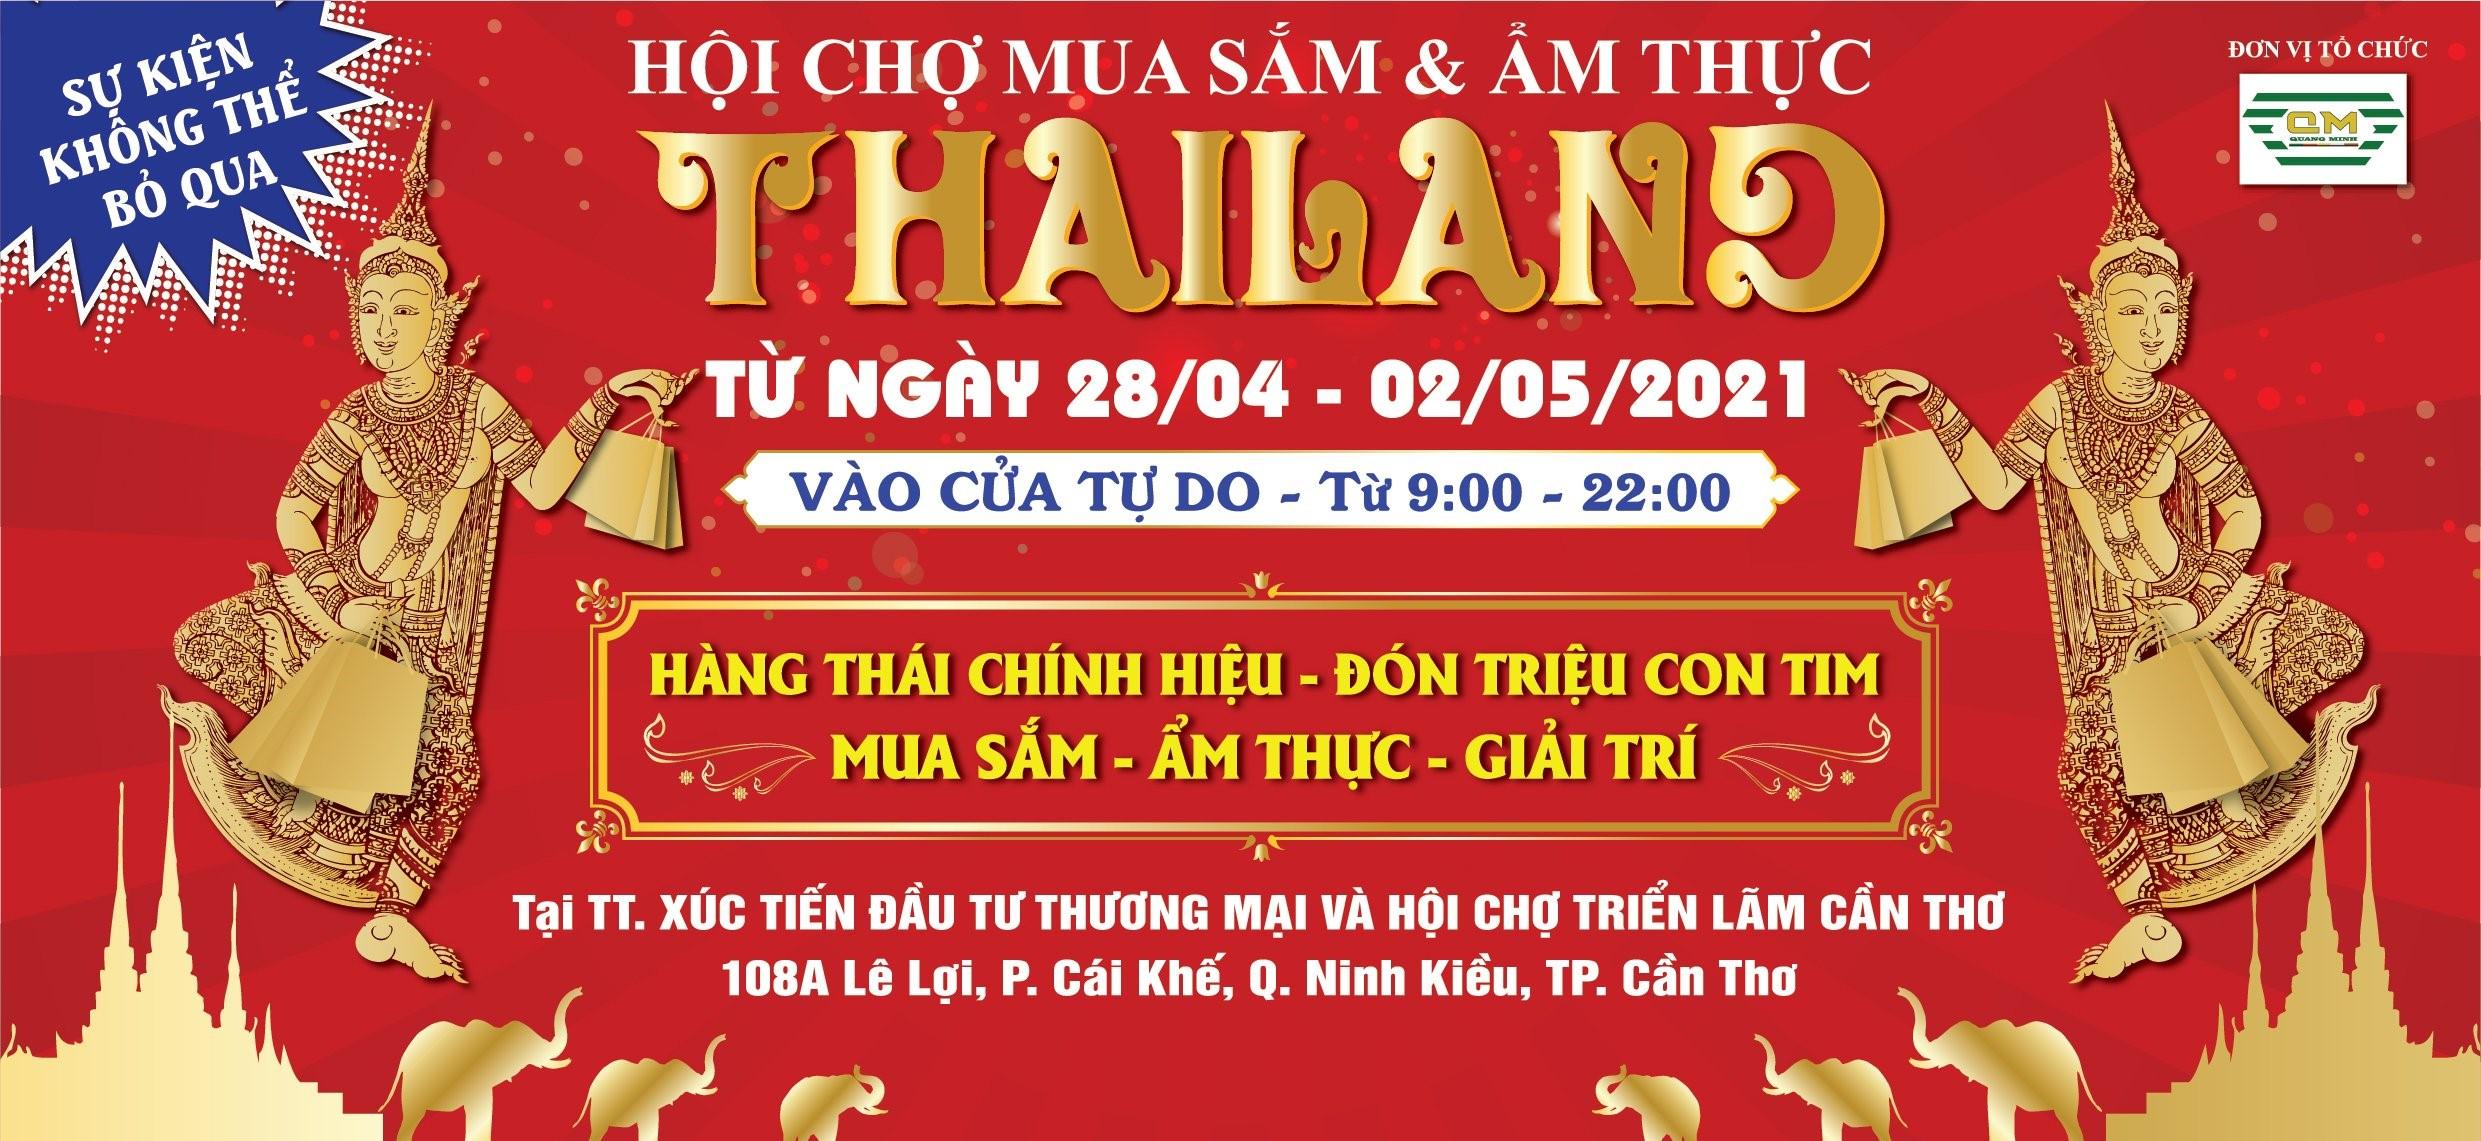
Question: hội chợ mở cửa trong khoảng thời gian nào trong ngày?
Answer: từ 9 h tới 22 h